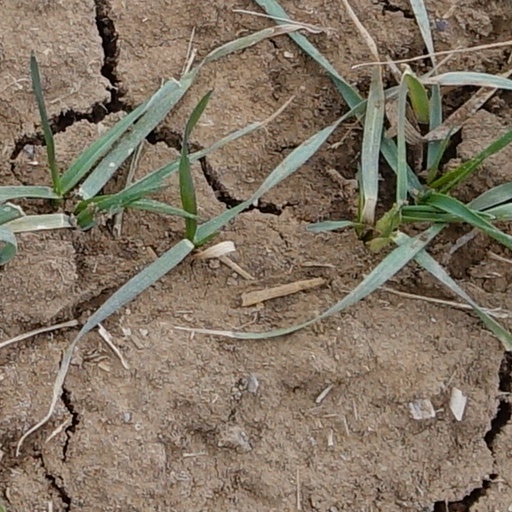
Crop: wheat